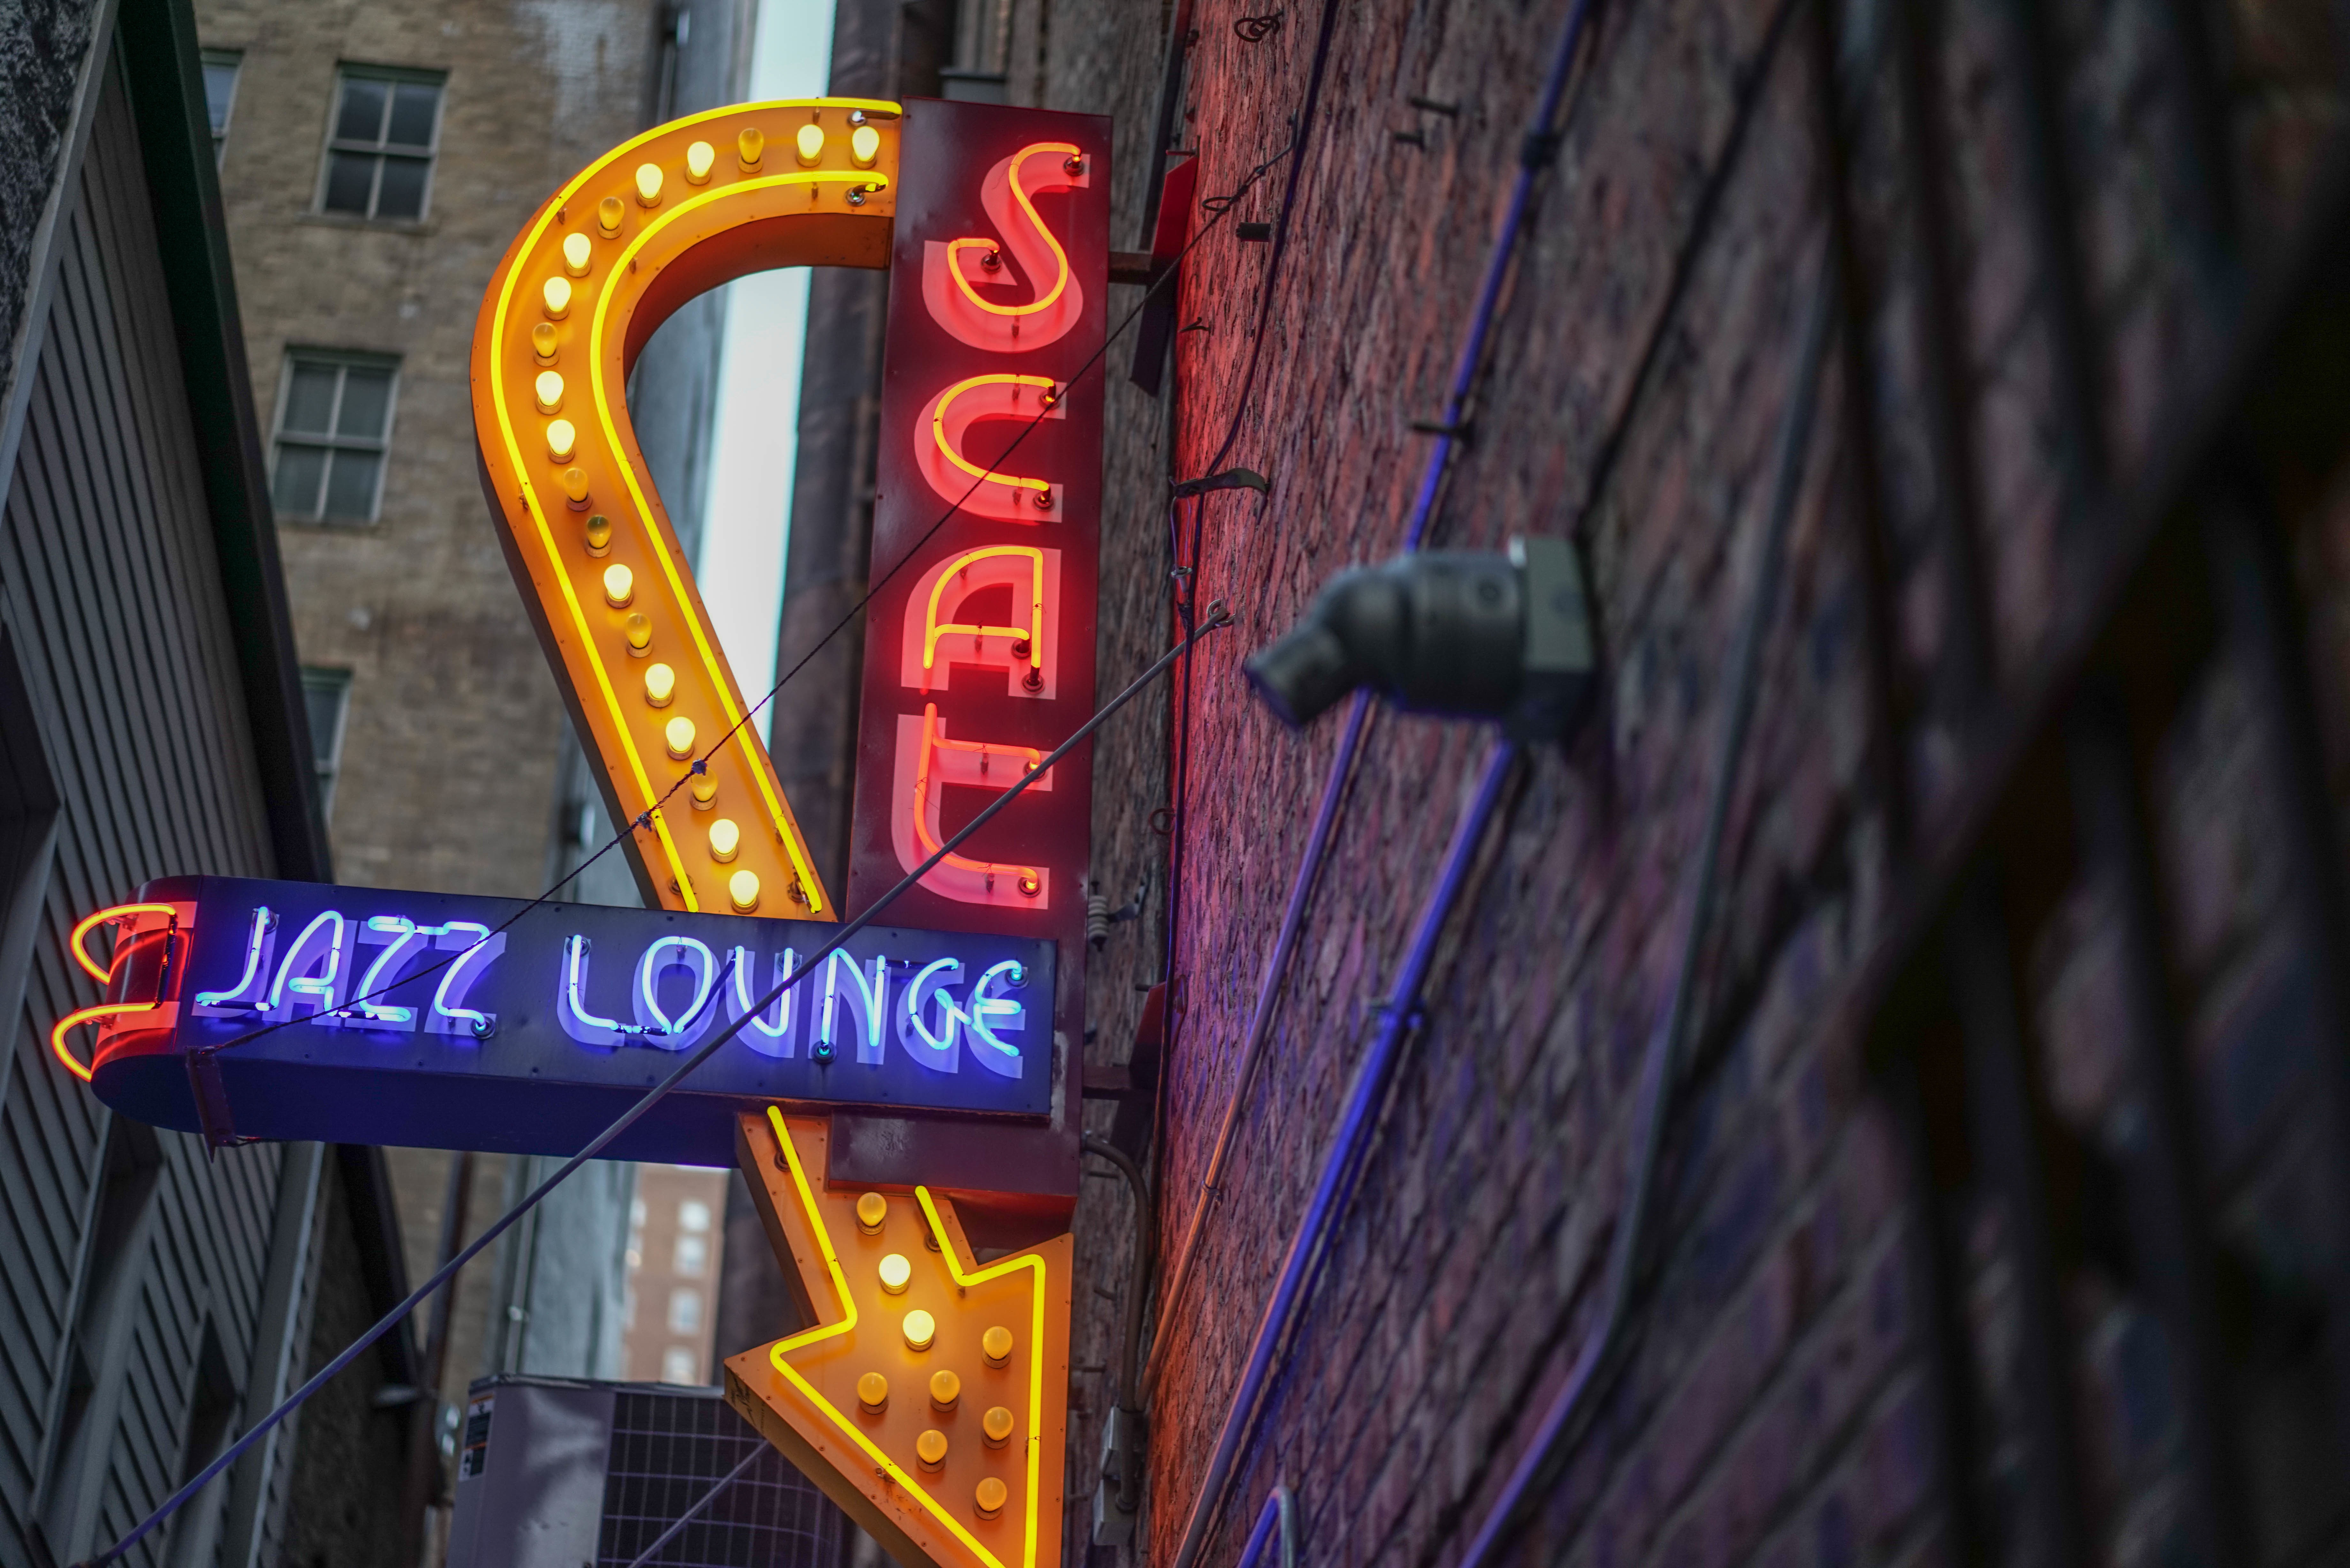
number, sign, color, signage, neon, neon sign, screenshot